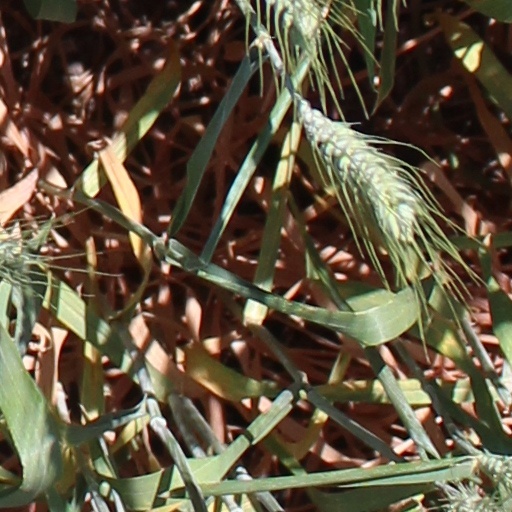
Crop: wheat